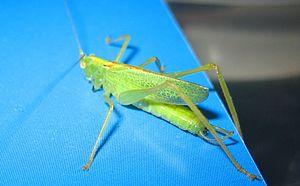
Meconema thalassinum, le Méconème tambourinaire, est un insecte orthoptère de la famille de Tettigoniidae.